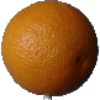
Label: Orange 1